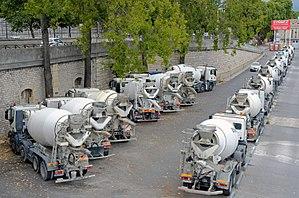
Port de Bercy - Paris XII
Le port de Bercy est une voie située dans le 12ᵉ arrondissement de Paris, en France.